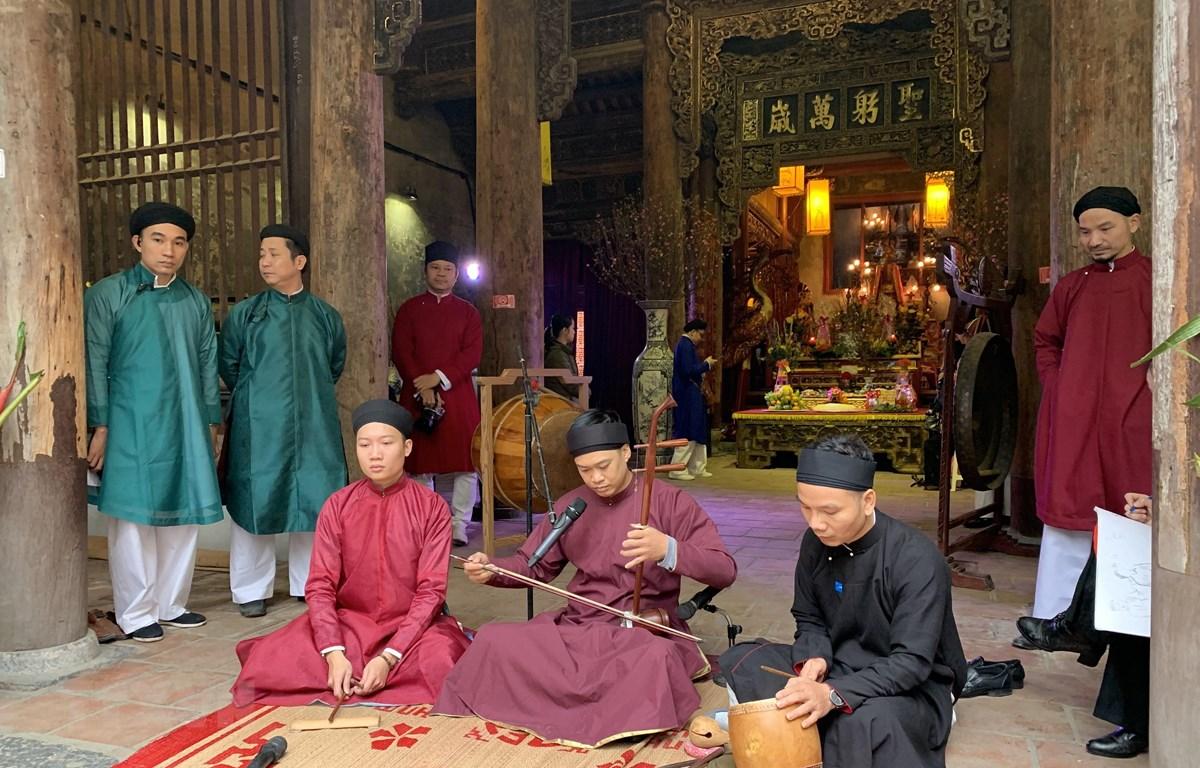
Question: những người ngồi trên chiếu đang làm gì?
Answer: những người ngồi trên chiếu đang chơi các loại nhạc cụ dân tộc